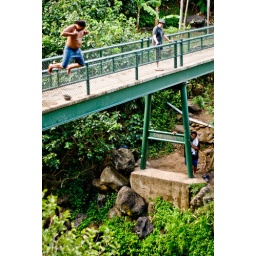
Local Hawaiian boys jump 30 feet into the six foot deep water below, collecting tips in a little hat.